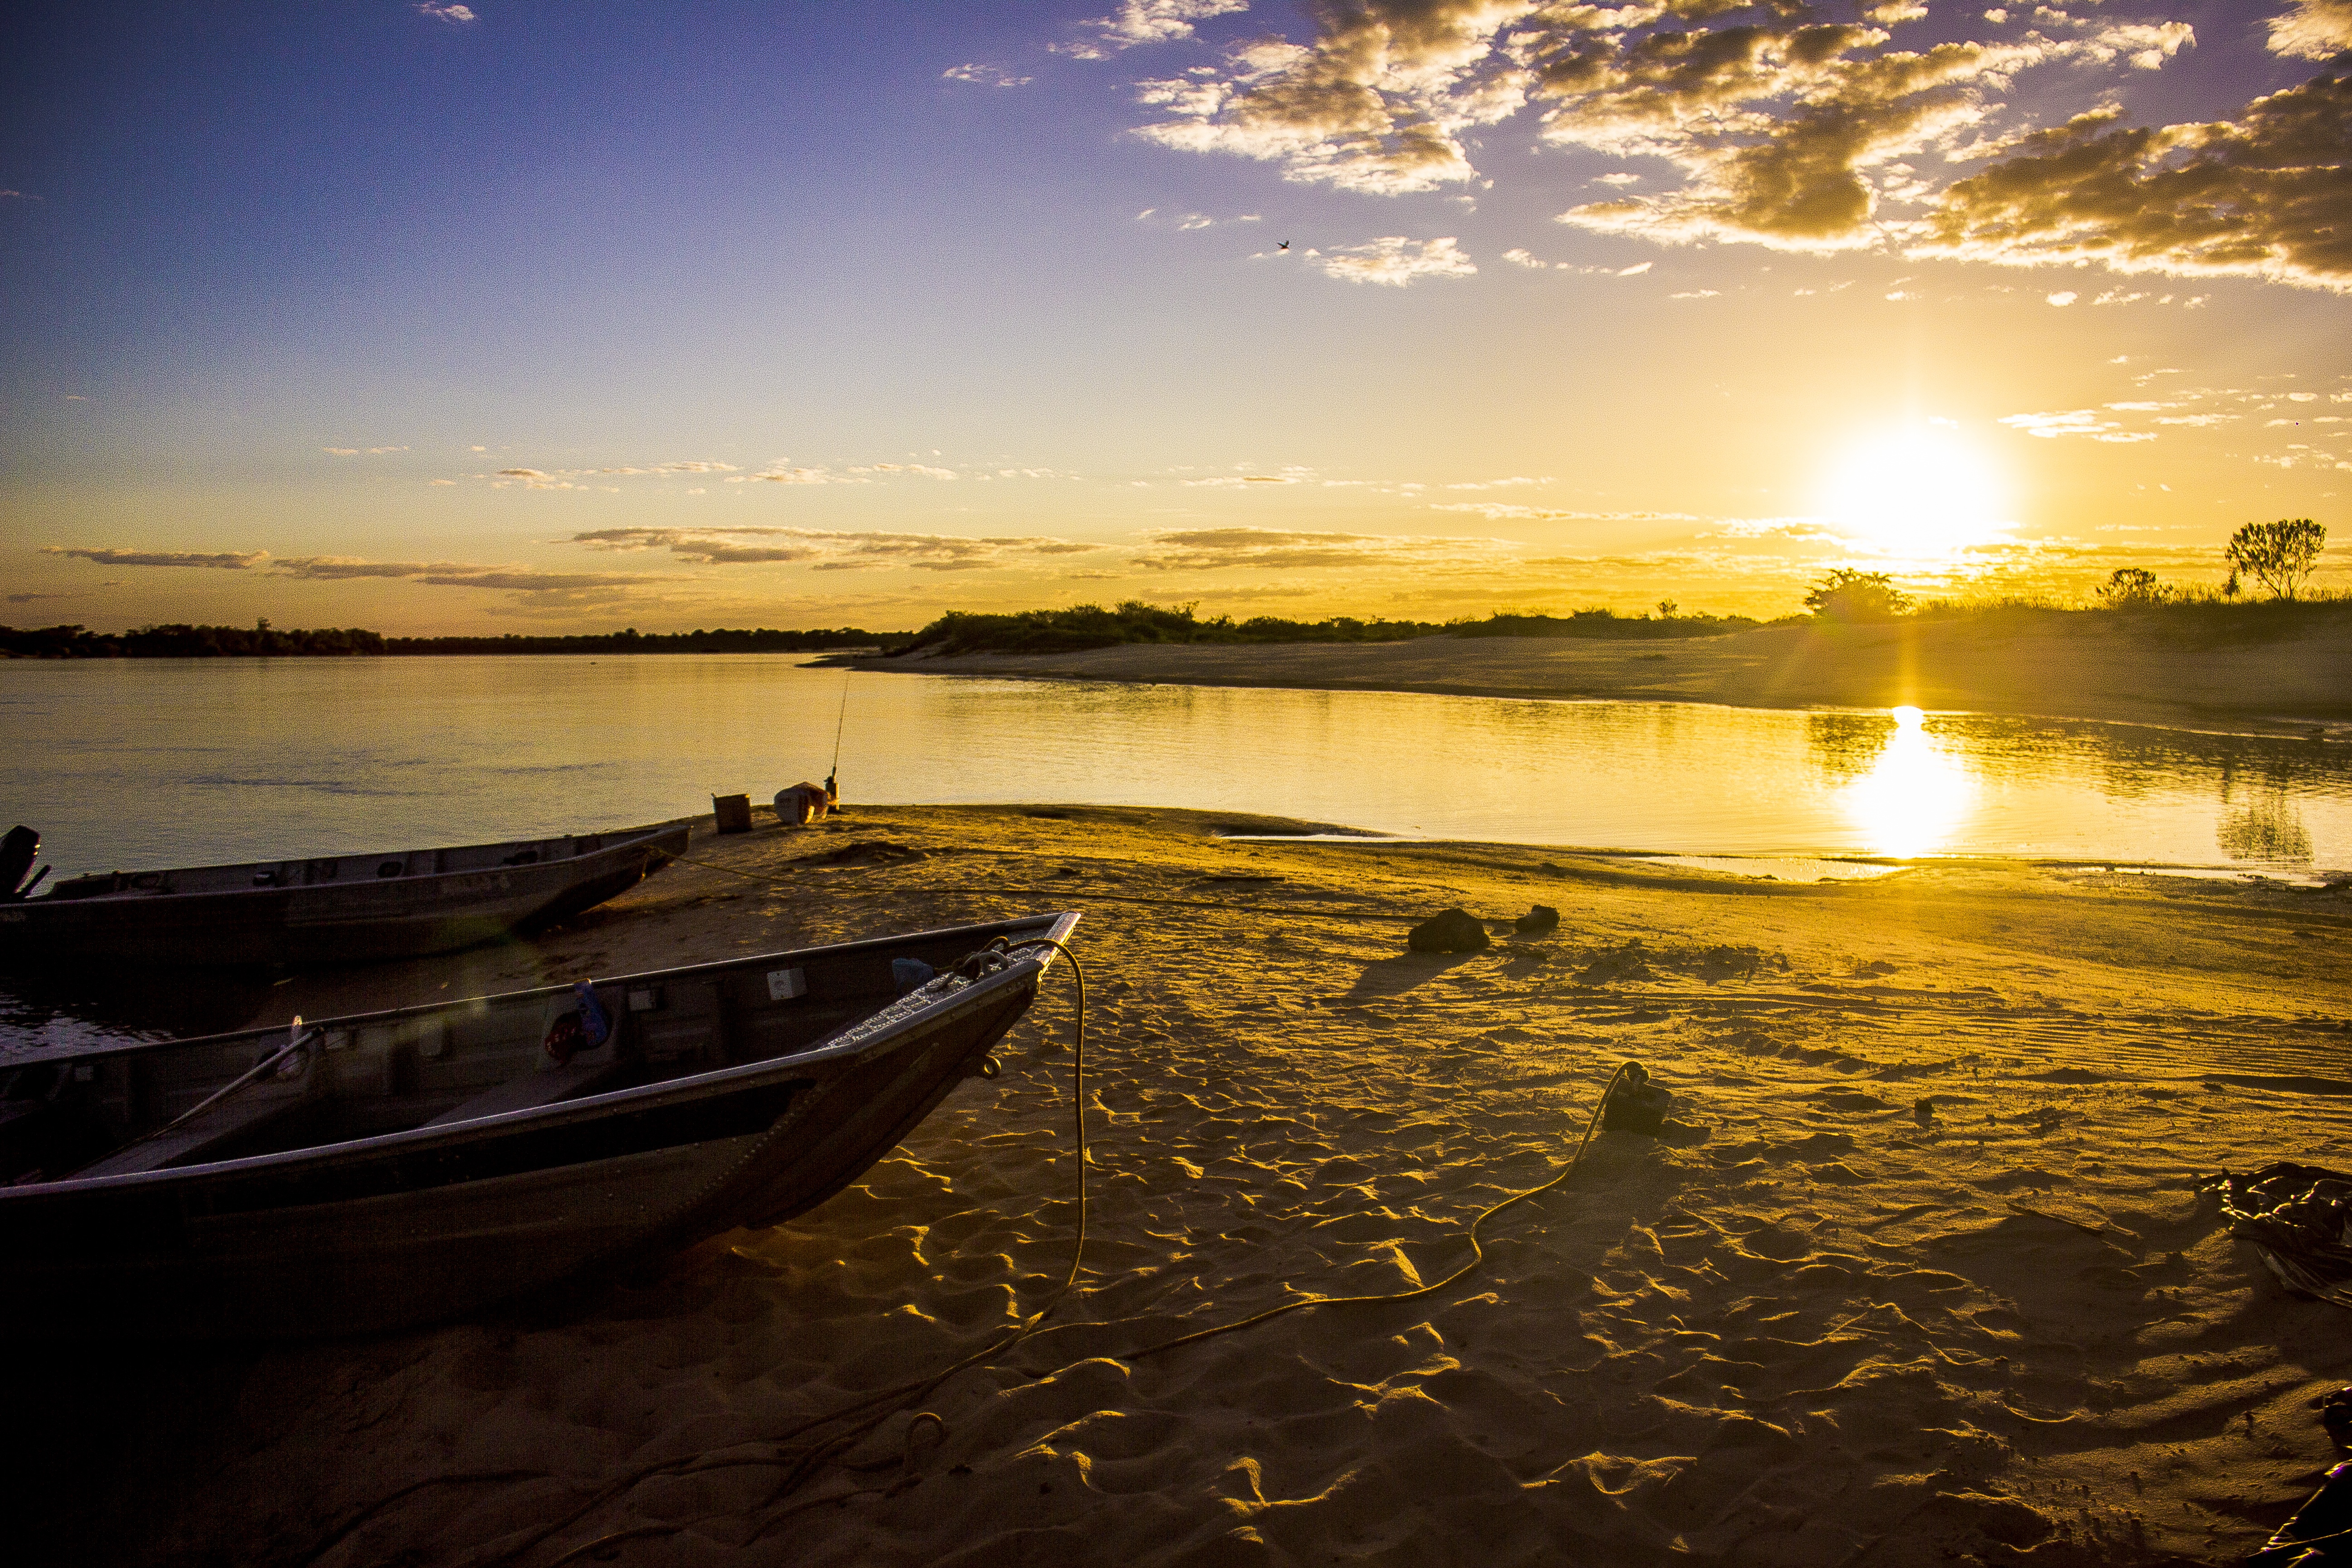
landscape, sea, water, nature, horizon, cloud, sun, sunrise, sunset, boat, sunlight, morning, shore, wave, lake, dawn, dusk, evening, reflection, vehicle, bay, rio, sol, brazil